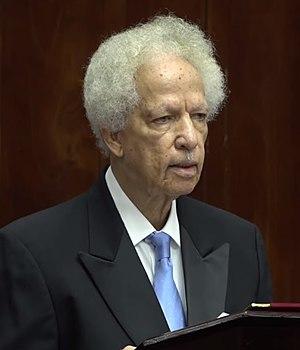
Le gouverneur général de Sainte-Lucie est le chef d'État de facto de Sainte-Lucie. Il représente le chef d'État de jure, le souverain du Royaume-Uni.
Sir Neville Cenac est un homme d'État lucien, gouverneur général de Sainte-Lucie depuis 2018, représentant de la reine Élisabeth II, en fonction depuis le 12 janvier 2018.